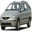
Label: automobile